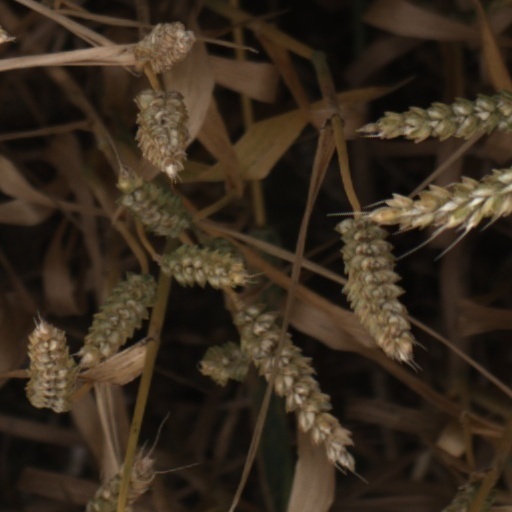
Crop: wheat